Worms Hauptbahnhof

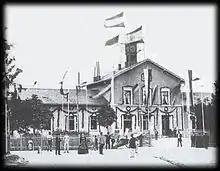
First station building of 1853. The decoration is due to a visit of the king of Prussia

There were discussions for six years in Worms on the location of the new station. The Worms council pressed for a central location near the Rhine port, near the present Rheintorplatz, but on 21 September 1852 the Hessian Ludwig Railway chose a site near the cemetery, now Albert-Schulte Park. On 24 August 1853 the line was opened from Mainz to Worms and three months later, on 15 November, the line was extended to Ludwigshafen.